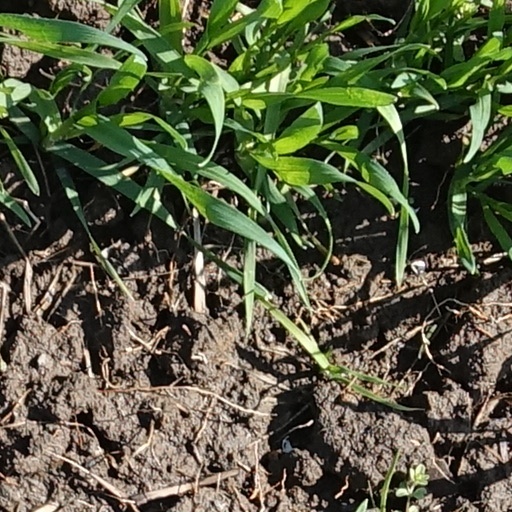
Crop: wheat